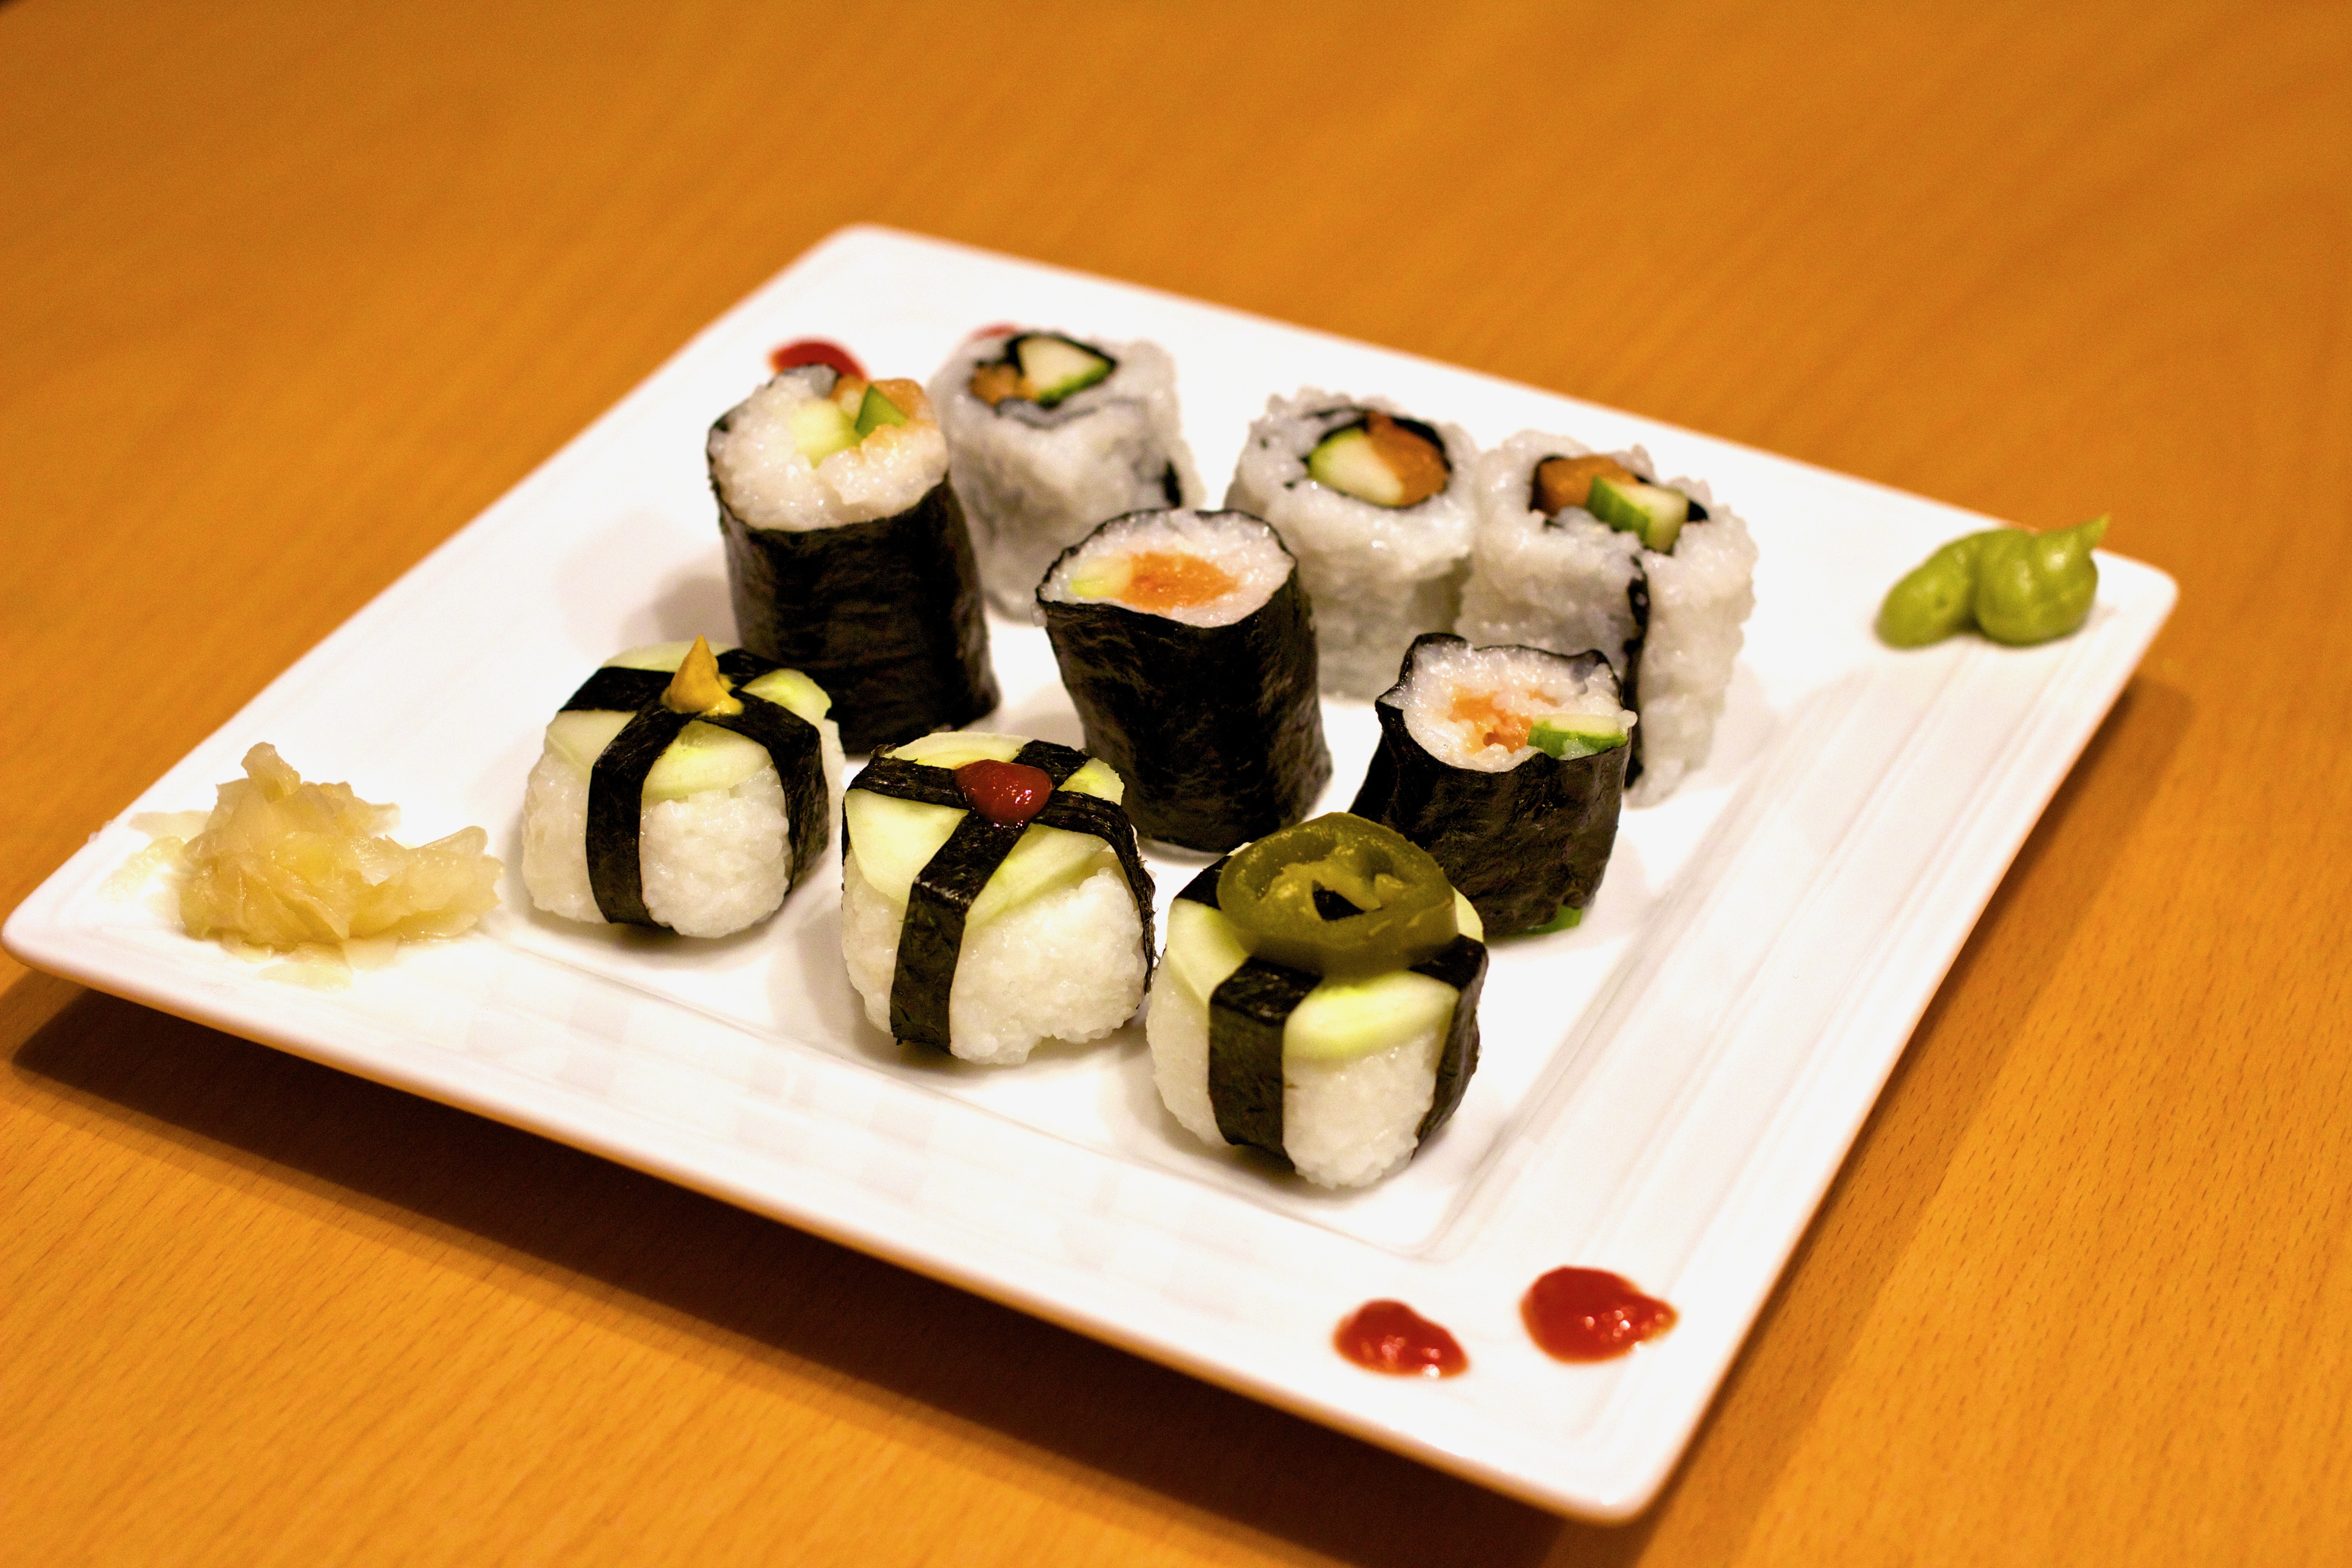
dish, meal, food, produce, asia, japan, eat, cuisine, asian food, sushi, japanese, japanese cuisine